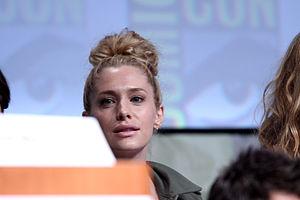
Casey LaBow, née le 14 aout 1986 à New York, est une actrice, productrice américaine. Elle est connue pour avoir joué le rôle de Kate Denali dans Twilight, chapitres IV et V : Révélation.